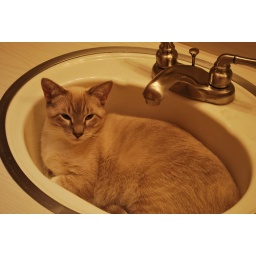
It seems another of our cats has discovered the bathroom sink as a place to lay around and nap.